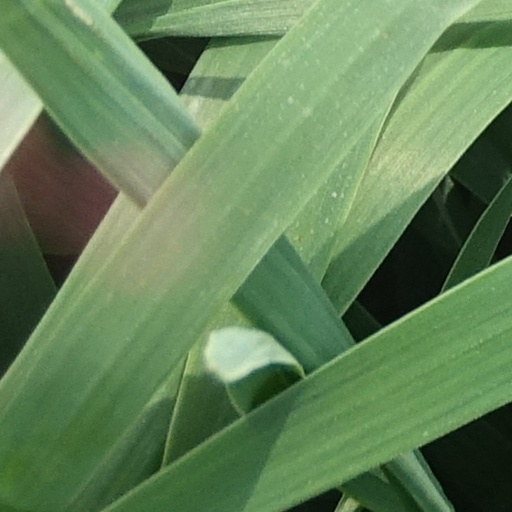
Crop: wheat